Antony (2023 film)

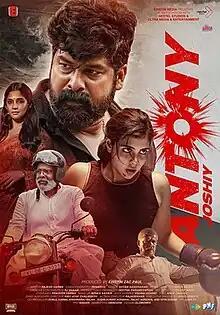
Theatrical release poster

Antony is a 2023 Indian Malayalam-language action drama film directed by Joshiy and written by Rajesh Varma. The film stars Joju George in the title role, alongside Kalyani Priyadarshan, Chemban Vinod Jose, Nyla Usha, Asha Sharath, Appani Sarath, and Vijayaraghavan.